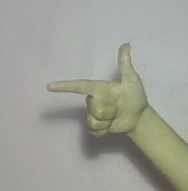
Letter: yaa